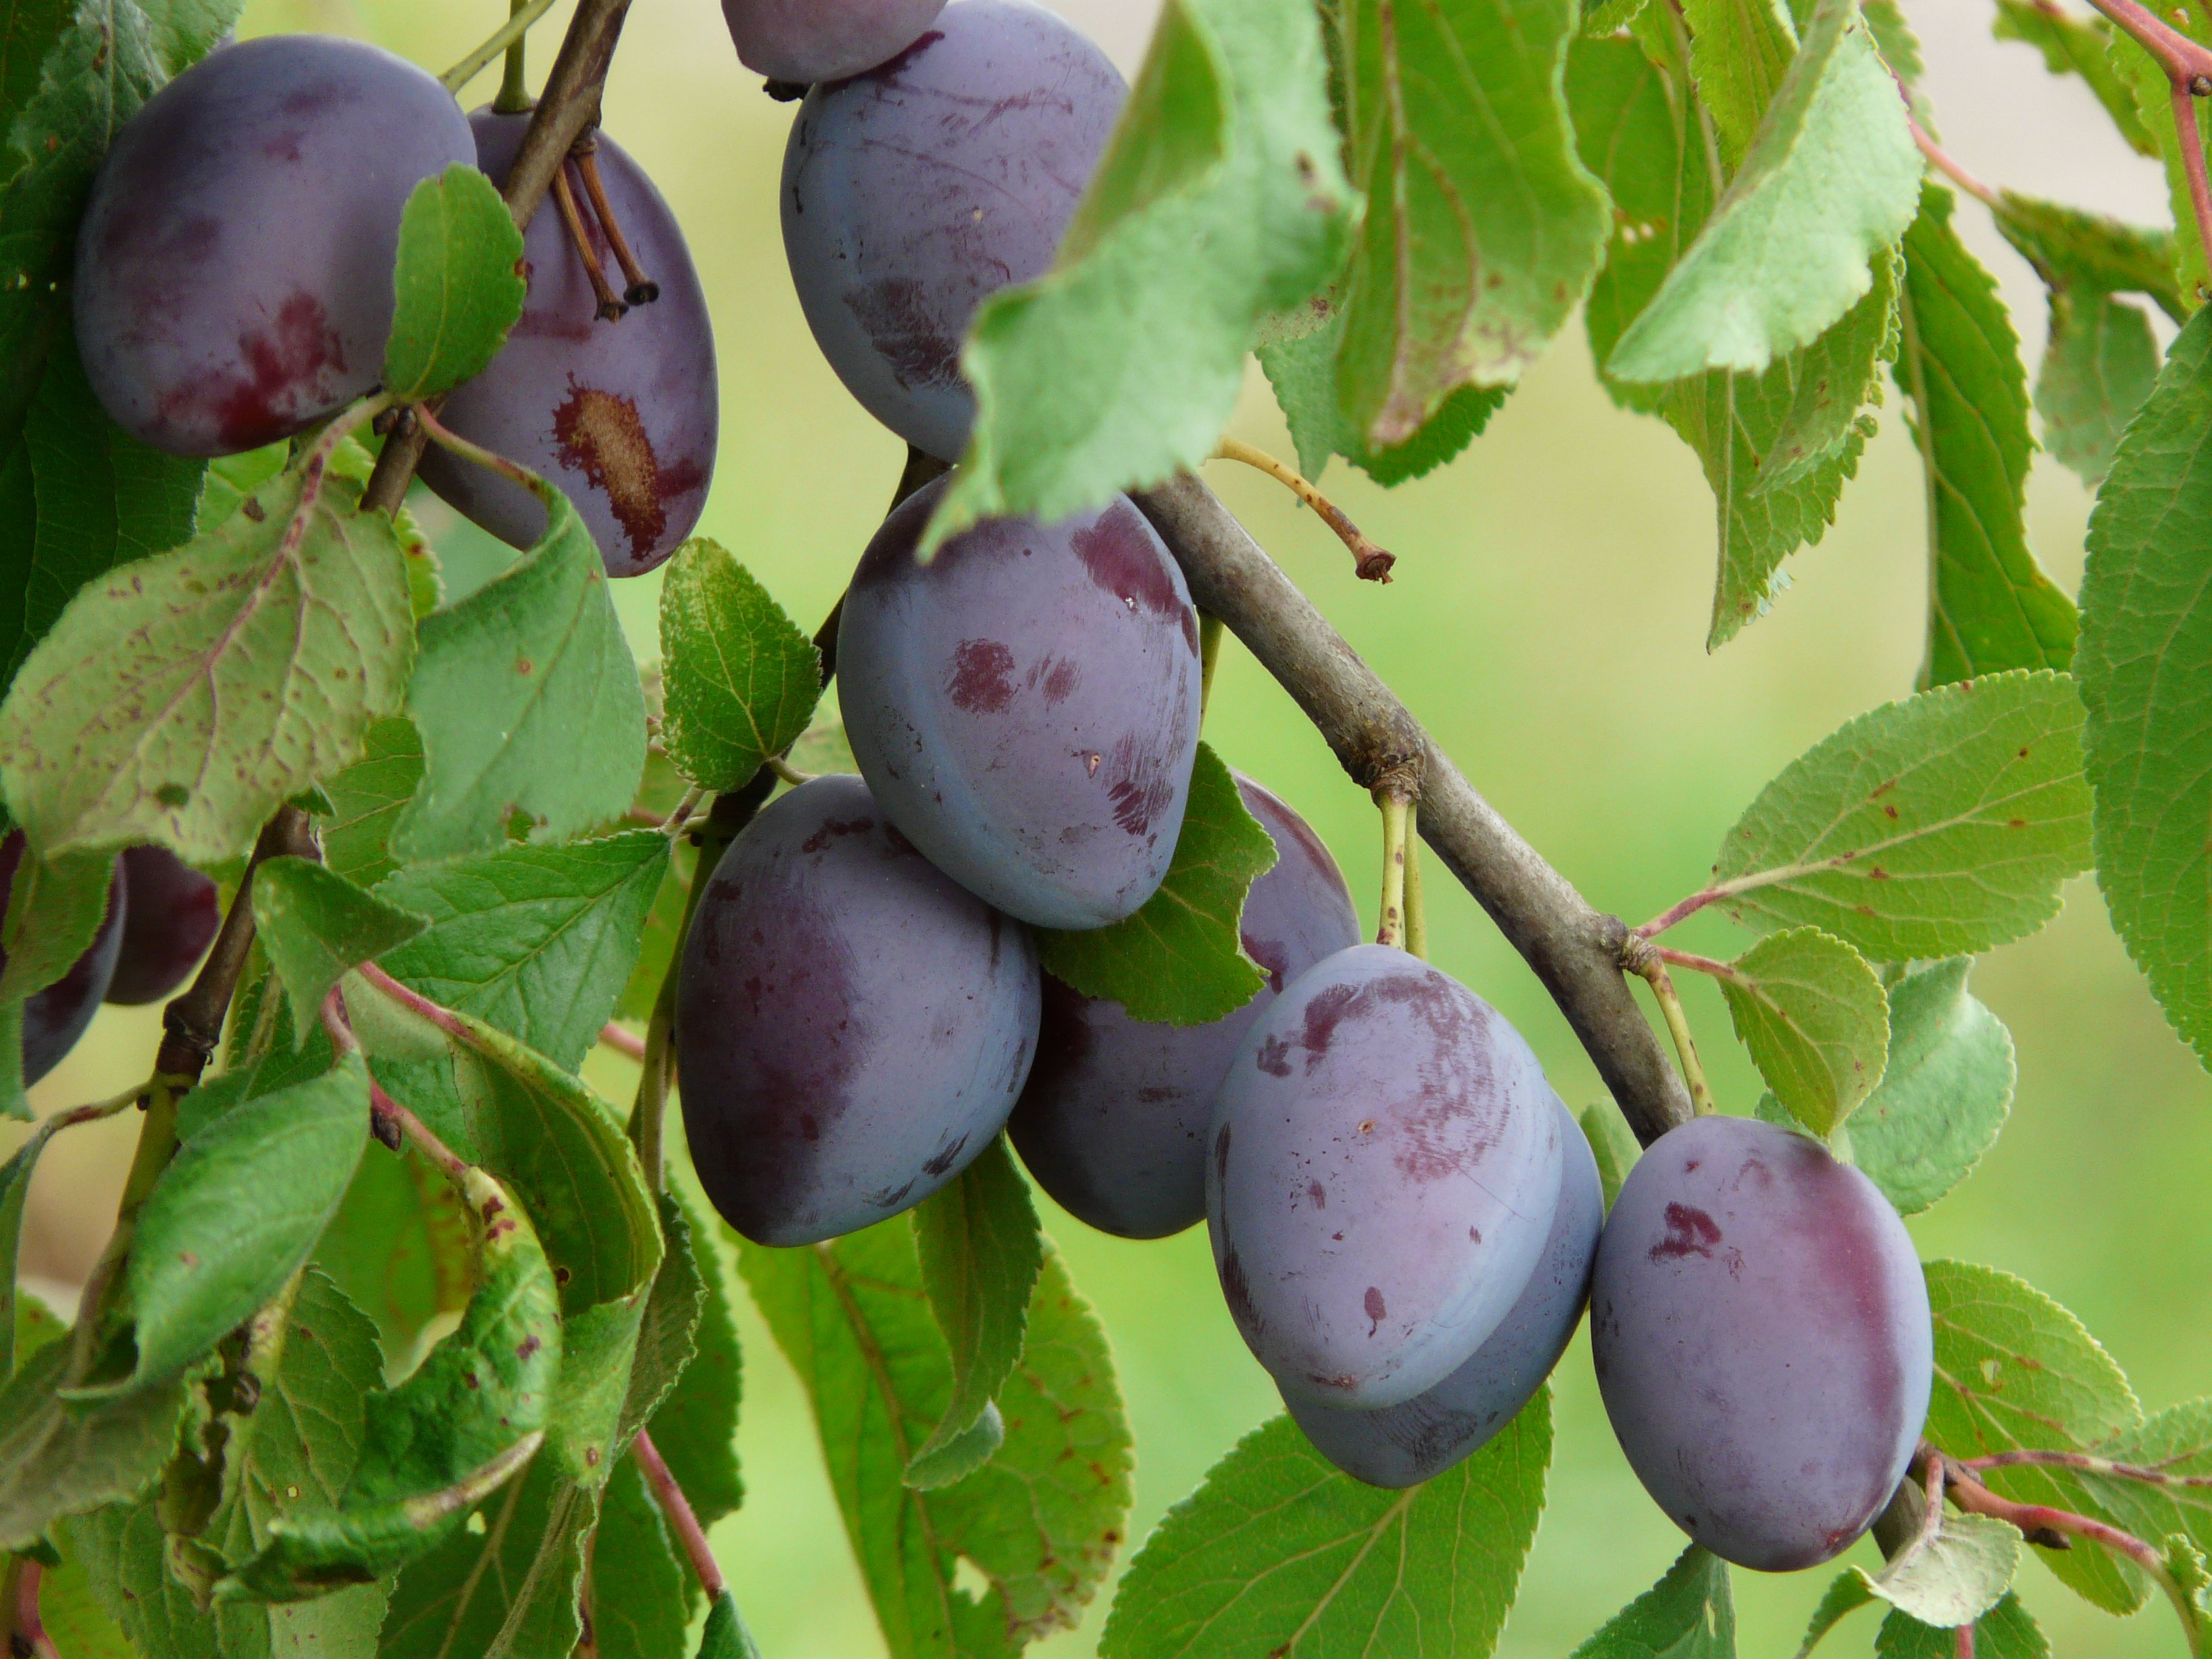
branch, plant, fruit, flower, food, produce, blue, eat, plum, flowering plant, rose family, real plum, prunus domestica, damson, land plant, rose order, hardy kiwi